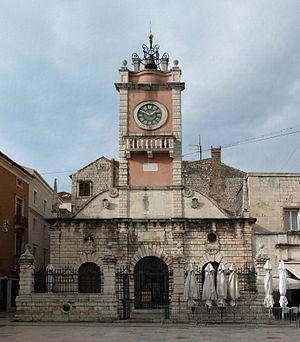
Zadar est une ville et une municipalité de Croatie située au nord de la Dalmatie. Elle est le chef-lieu du Comitat de Zadar. Au recensement de 2001, la municipalité comptait 72 718 habitants, dont 92,77 % de Croates et la ville seule comptait 69 556 habitants.